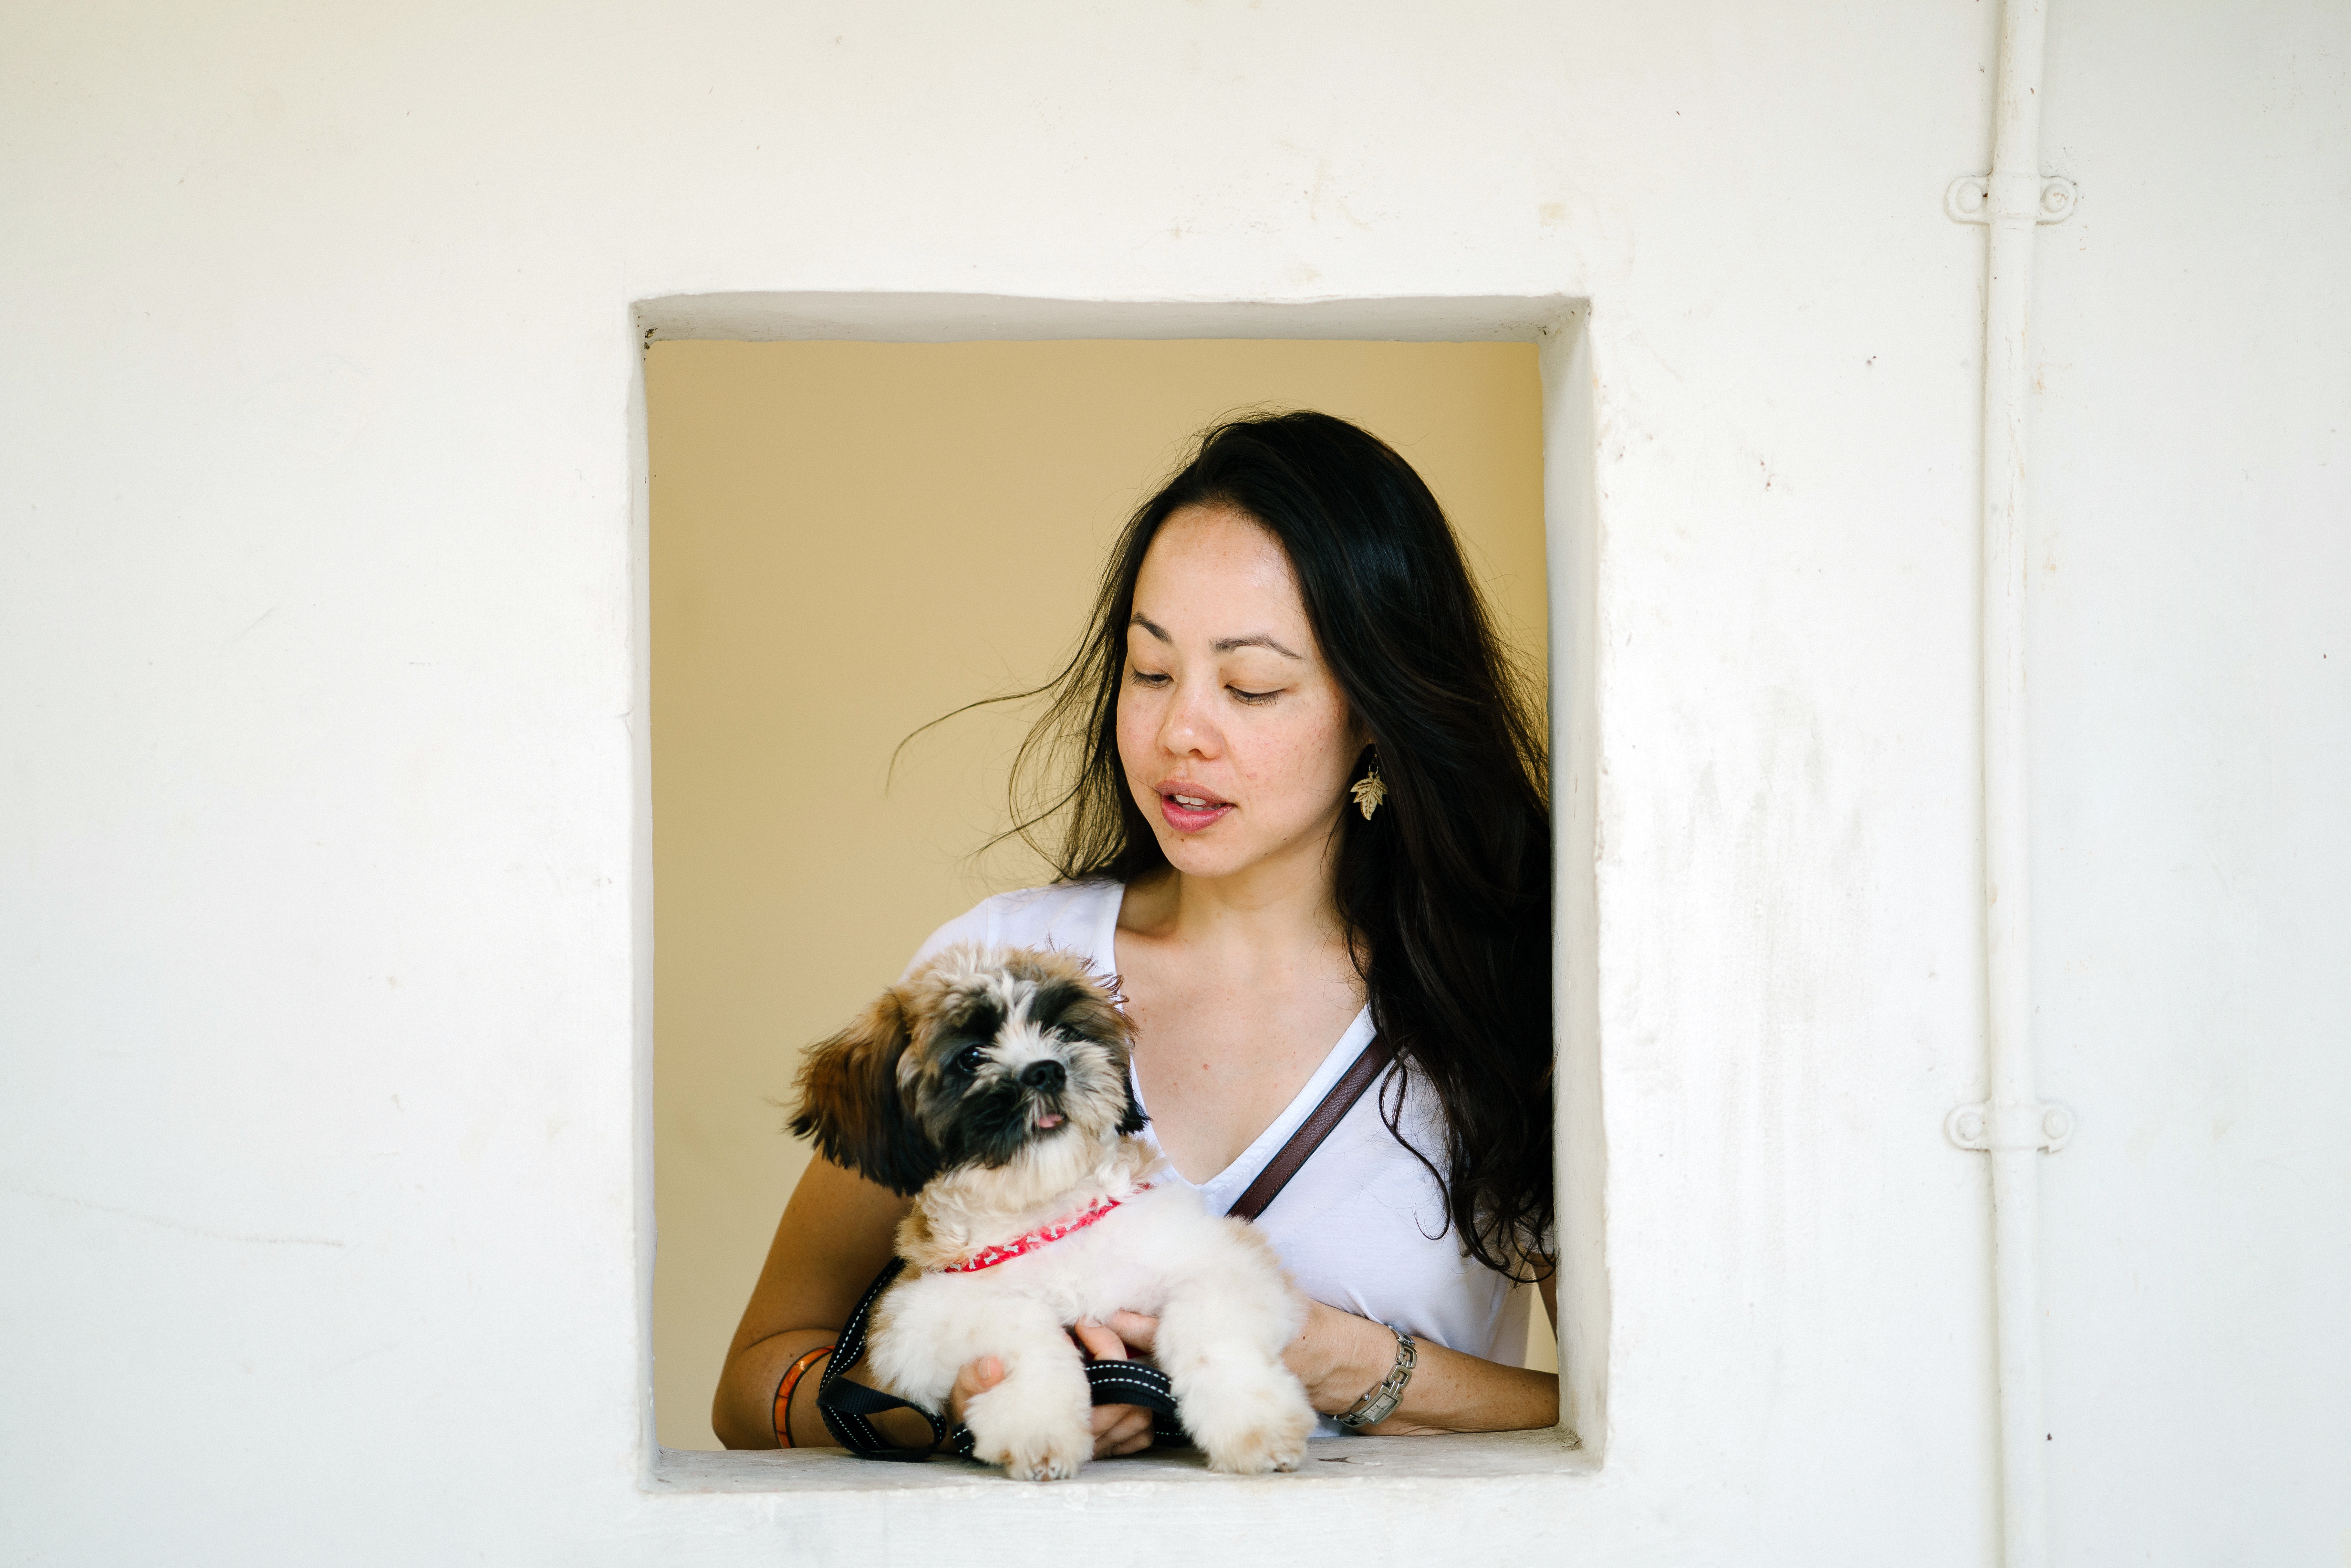
dog, canidae, shih tzu, dog breed, companion dog, carnivore, sporting group, puppy, petit basset griffon vend en, fawn, puppy love, toy dog, morkie, non sporting group